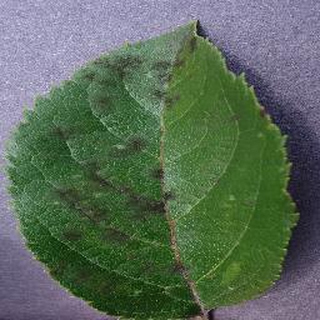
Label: apple_apple_scab